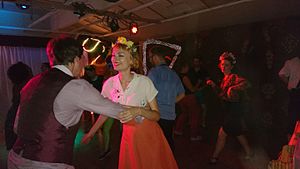
Herräng Dance Camp
Socialdans i Herräng 2016.
Herräng Dance Camp er en årlig tilbagevendende international swingdanscamp i Herräng nord for Norrtälje. Det er verdens største lindy hop-camp.